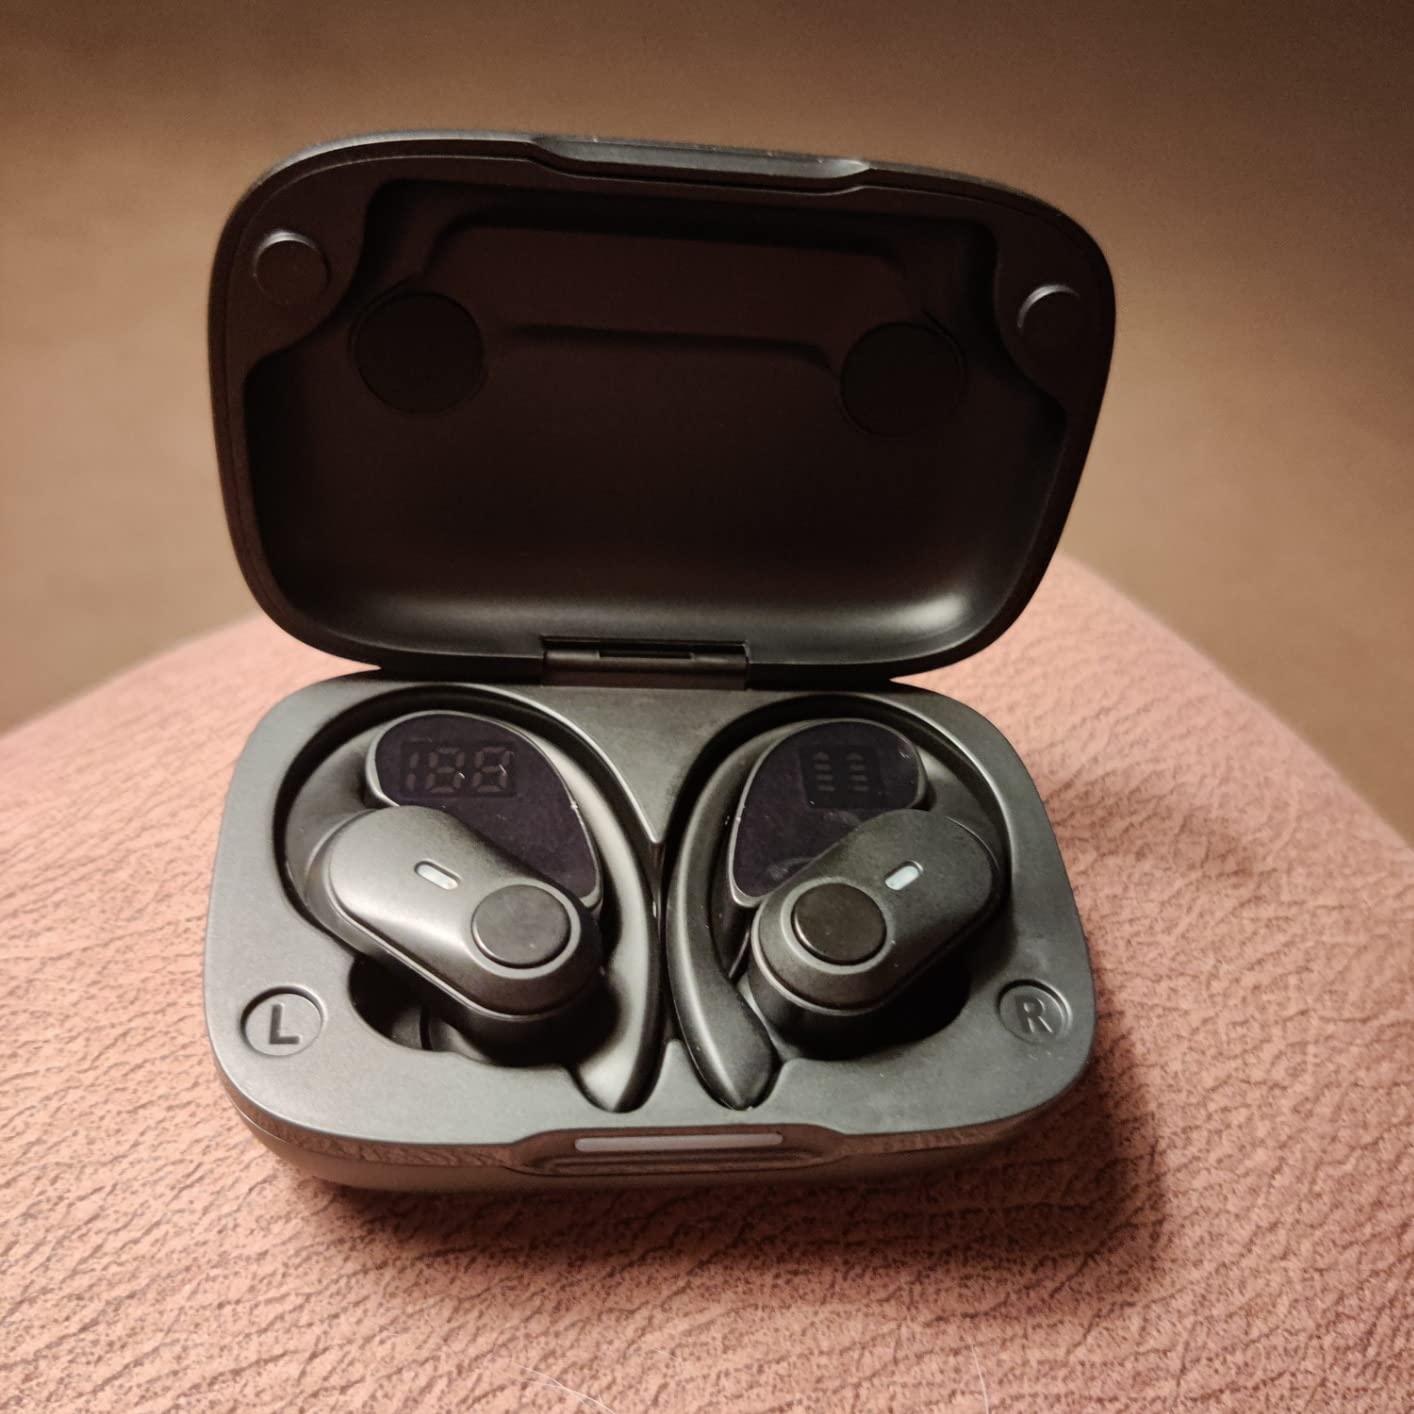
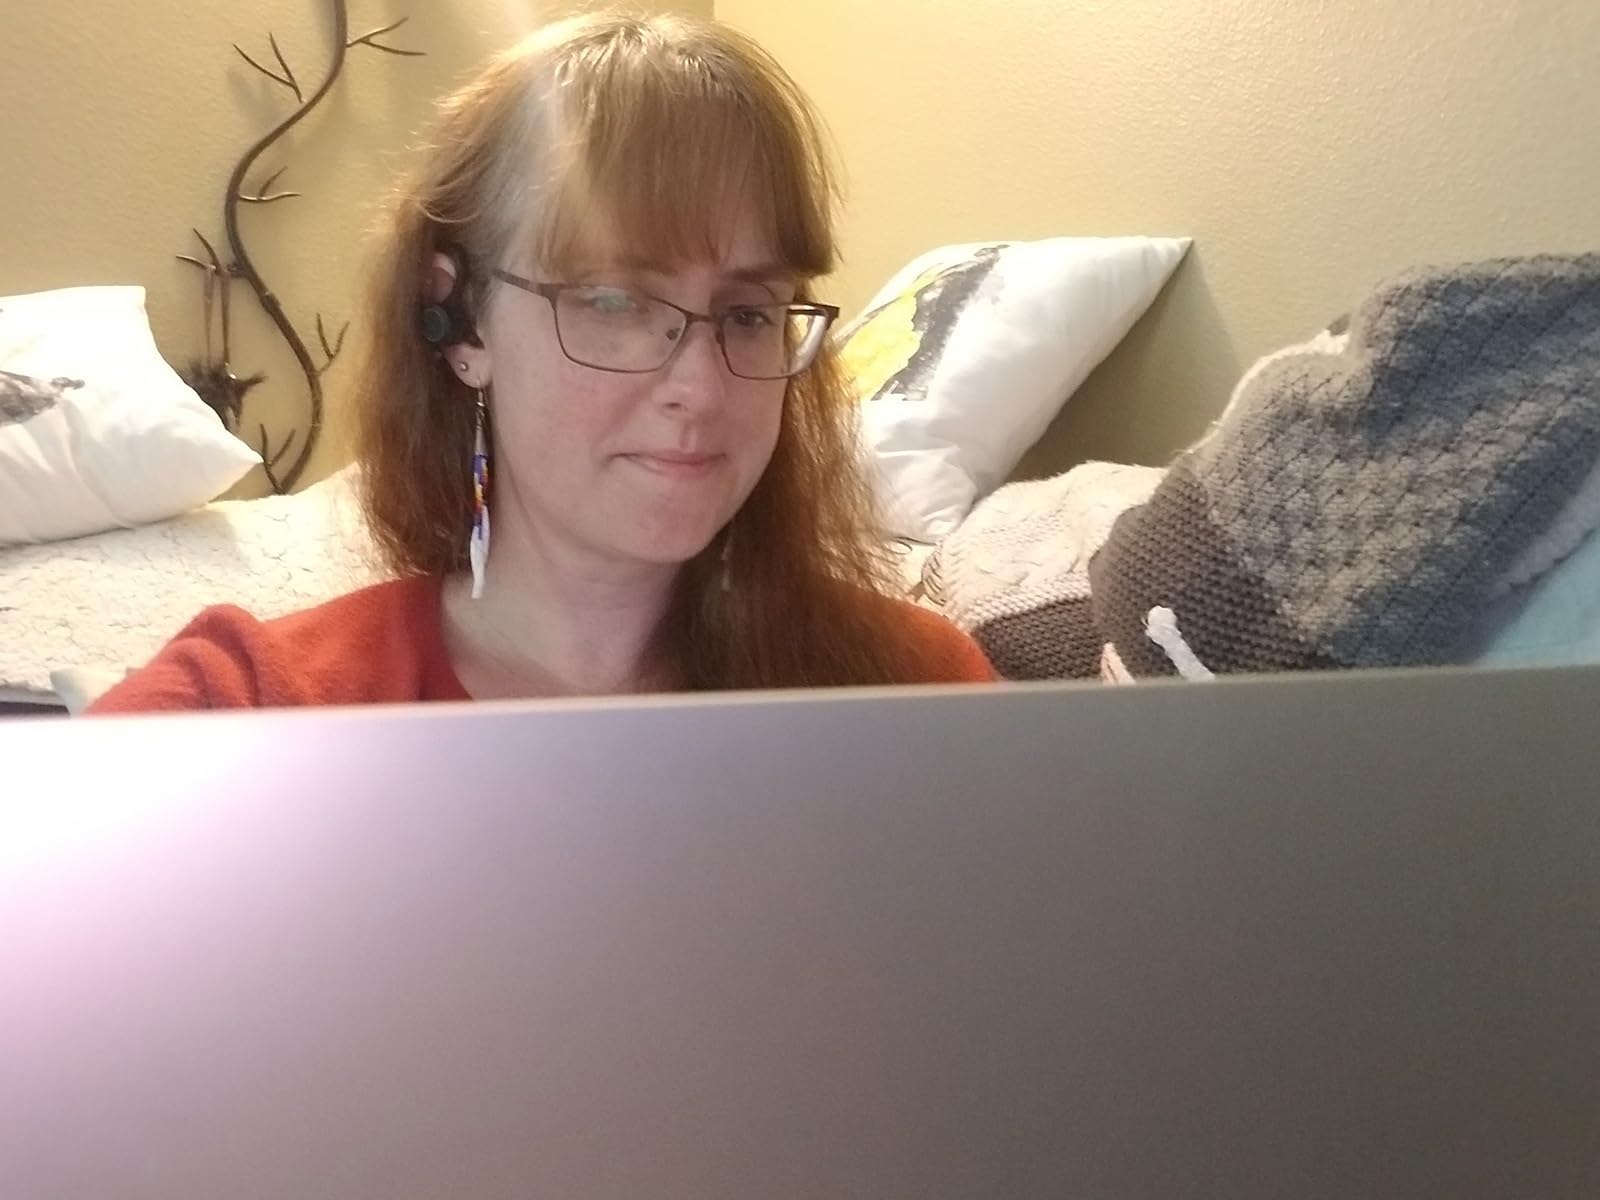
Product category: earbuds
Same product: no